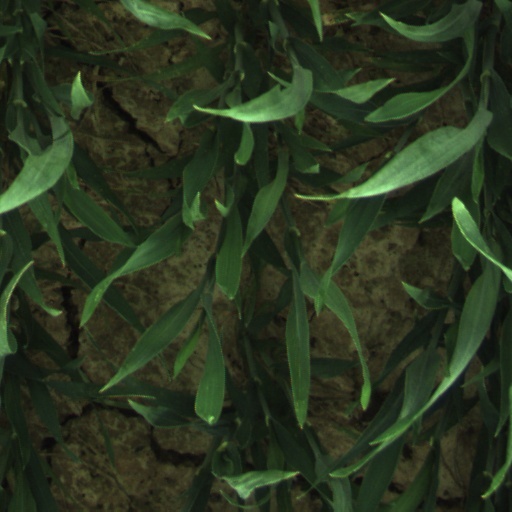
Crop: wheat